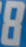
Number: 8